Answer in natural language. Considering the relative positions, is Window above or below blue velvet threeseater sofa? Choose between the following options: below or above
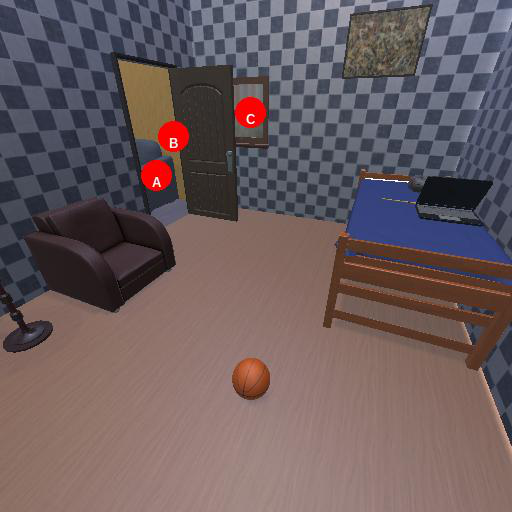
<answer>below</answer>